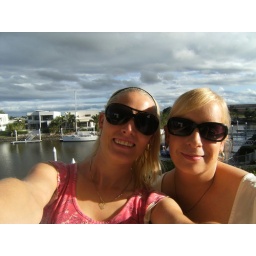
on the balcony over looking the water